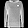
Label: Pullover